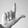
ASL letter: L